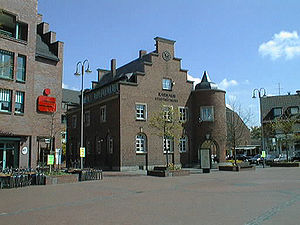
Pulheim
Det gamle rådhus i Pulheim
Pulheim er en by i Tyskland i delstaten Nordrhein-Westfalen med cirka 55.000 indbyggere. Byen ligger i kreisen Rhein-Erft-Kreis.